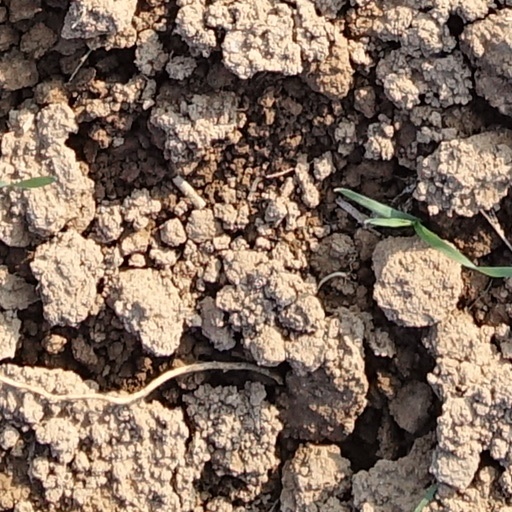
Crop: wheat